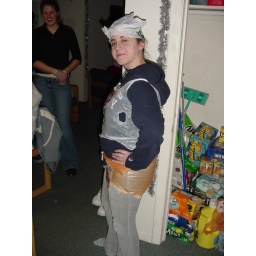
Lisa in her full plastic bag outfit... ps shes completely sober!